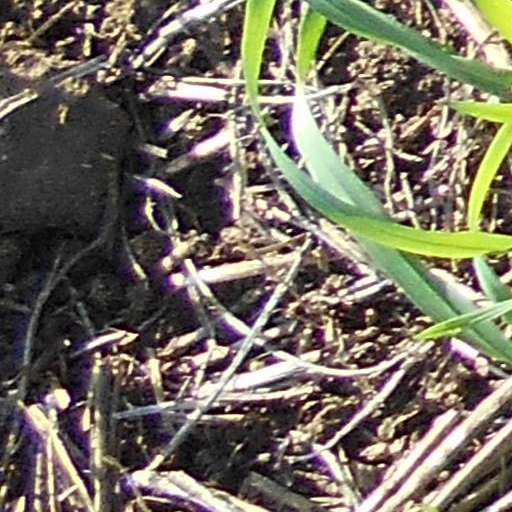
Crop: wheat